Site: brandenburg
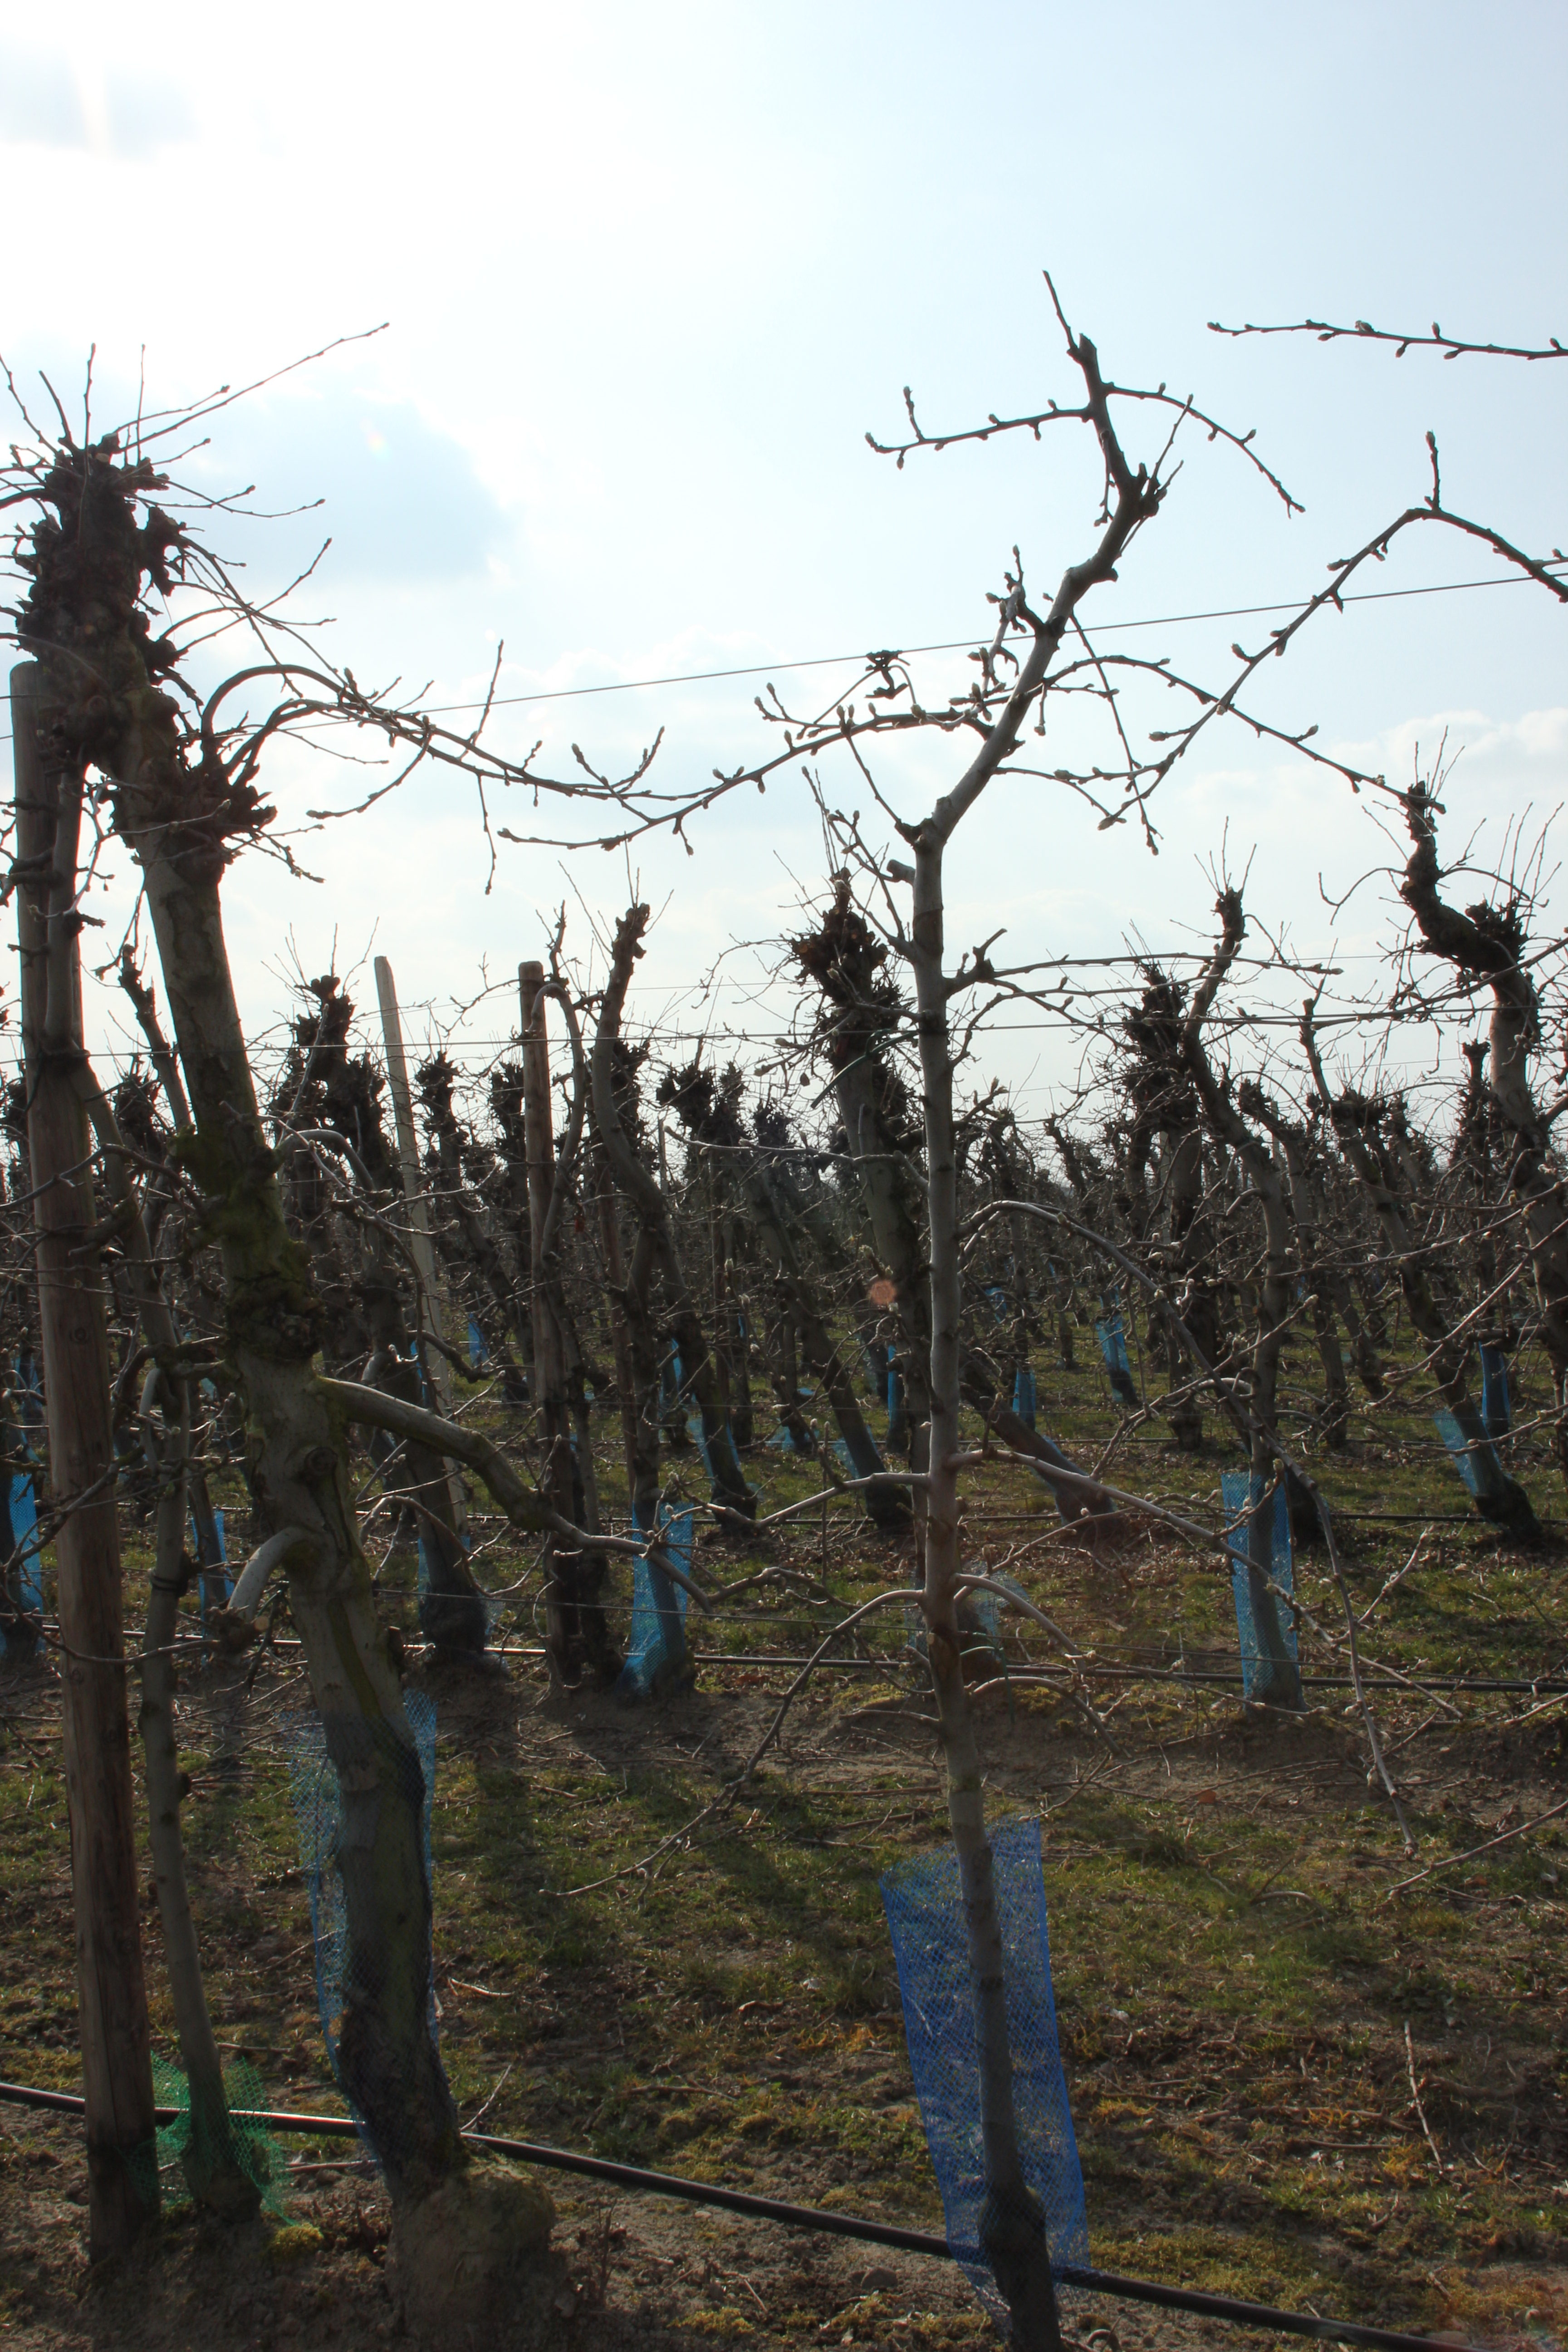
Growth stage (BBCH 03): Bud development